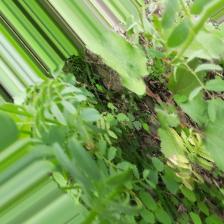
Label: Normal